Public image of Mitt Romney

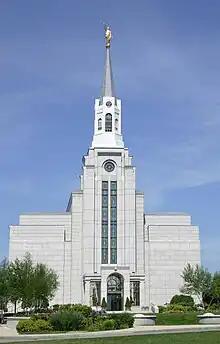
The Boston Massachusetts Temple, to whose organizing and costs Romney was involved.

Romney's great-great-grandfather, Parley P. Pratt, was among the first leaders of the Latter Day Saint movement in the early 19th century. Marion G. Romney, his first cousin, once removed, was one of the church's twelve apostles. Romney's paternal great-grandparents practiced plural marriage, and went to Mexico in 1884 after the 1878 U.S. Supreme Court decision in "Reynolds v. United States" that upheld laws banning polygamy. Subsequent generations of Romney's paternal lineage have been monogamous, and none of his mother's Mormon ancestors were polygamists. Romney's father, George W. Romney, was a patriarch in the LDS Church. Romney's wife, Ann, converted to Mormonism before they were married in 1969.